Gennady Romanenko

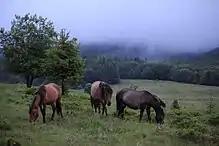
Hucul horses in Ukraine

In 2016, Romanenko announced the founding of a stud farm in Vinnytsia oblast with the aim to restore a rare breed of Hucul pony. Romanenko called for action to preserve this breed: "Hucul is a heritage of the whole country. All of Ukrainians (and not just those who happened to live in the mountains) should have the chance to know them. How can we deprive our future generations of the joy of communion with these extraordinary creatures? We take the full responsibility for their fate".